Bahía Blanca

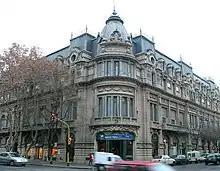
Club Argentino

The architecture of Bahía Blanca is notable as well. Public buildings such as the seat of the Banco de la Nación, Bolsa de Comercio de Bahía Blanca (Chamber of Commerce, the stock exchange), the main Post Office, the former building of the local newspaper "La Nueva Provincia", the City Hall, the Rectorate and academic departments of Universidad del Sur, its 'Casa de la Cultura', Teatro Municipal (Opera House of the city), Biblioteca Rivadavia and Club Argentino, amongst others, are well-considered pieces of architecture, most of them extremely well preserved. Some of them are of French neoclassical influence ("L'École des Beaux Arts", Paris).